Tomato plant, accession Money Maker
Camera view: tilt-top (135 deg); turntable rotation: 60 degrees
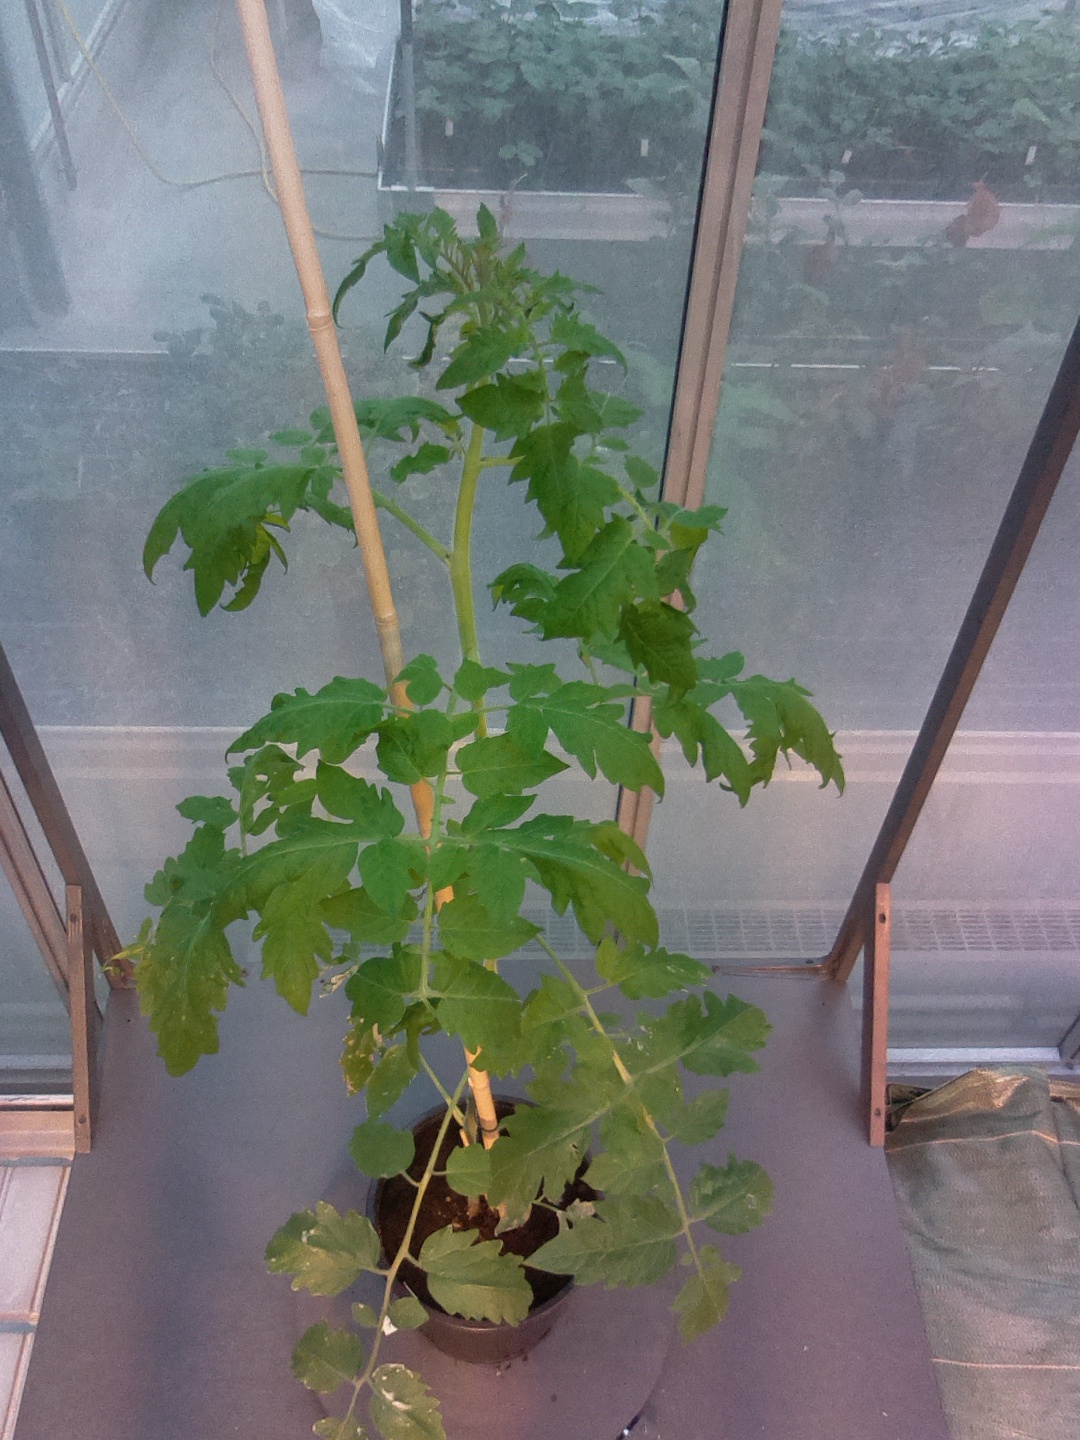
BBCH growth stage 20: First Side shoot start formed